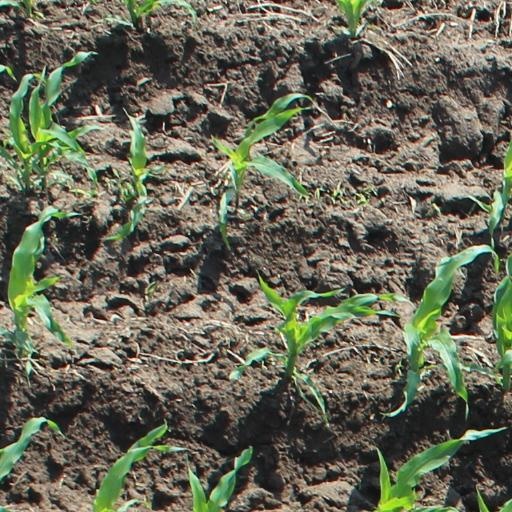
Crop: maize; corn